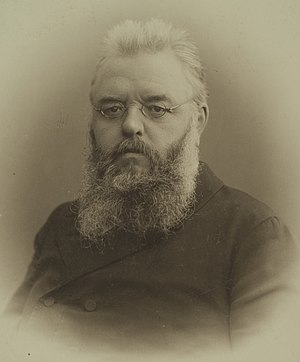
Karl von Lilienthal
Karl Ludwig Julius von Lilienthal var en tysk retslærd.